Kat Perkins

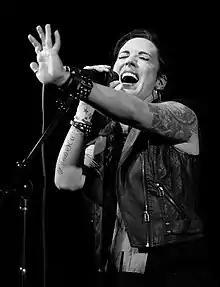
Perkins in 2016

Kat Perkins is an American singer from Scranton, North Dakota. She appeared on "The Voice" season 6 and advanced to the television show's semi-finals. She released her first single in August 2014.